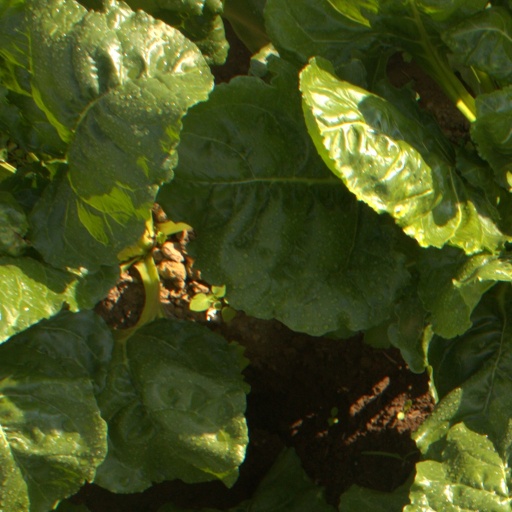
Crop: sugar beet